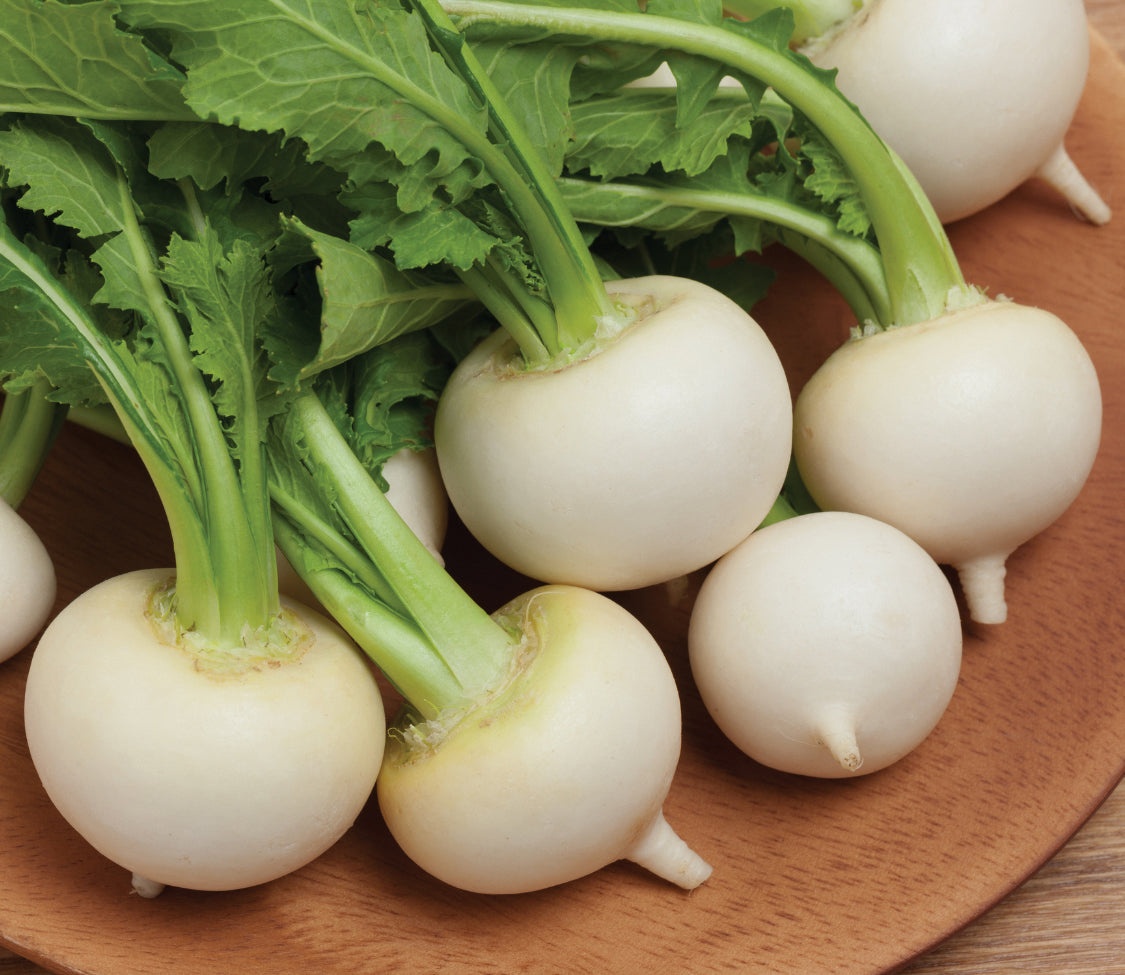
White Egg Turnip
Brand: MIgardener
The White Egg Turnip is a unique and visually striking vegetable known for its distinctive shape and mild, sweet flavor. Resembling a smooth, white egg, these turnips are small, round, and charmingly petite. Their creamy white skin encases crisp, tender flesh that offers a delicate, slightly sweet taste with a hint of earthiness. The White Egg Turnip is a versatile culinary gem, perfect for roasting, sautéing, or adding to soups and salads.
Category: Food, Beverages & Tobacco > Food Items > Fruits & Vegetables > Fresh & Frozen Vegetables > Turnips & Rutabagas